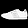
Label: Sneaker